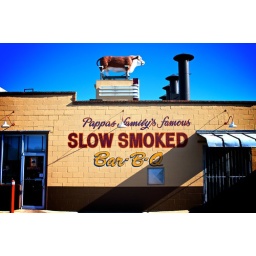
Pappa's Famous Barbeque in Dallas, TX. Any place that has a cow on the roof has to be pretty good.